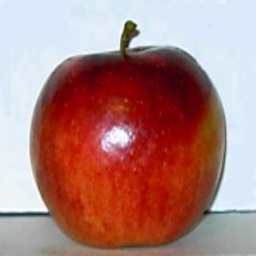
Label: Apple